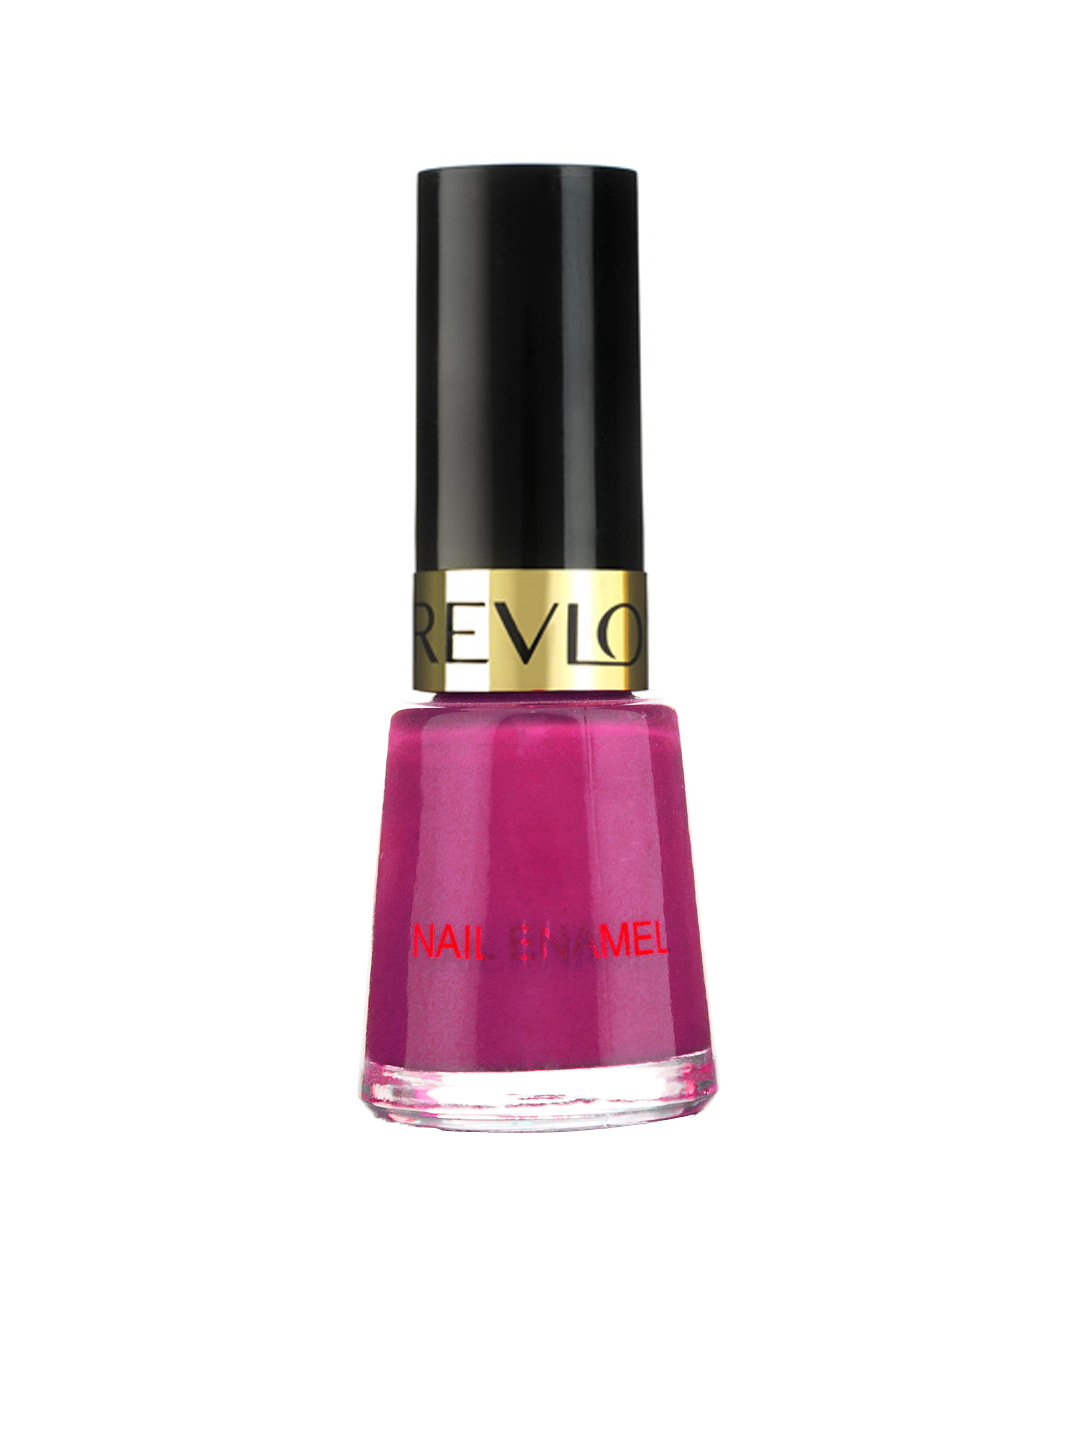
Revlon Plum Deluxe Nail Enamel 315
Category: Personal Care / Nails / Nail Polish
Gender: Women
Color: Purple
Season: Spring 2017
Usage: Casual